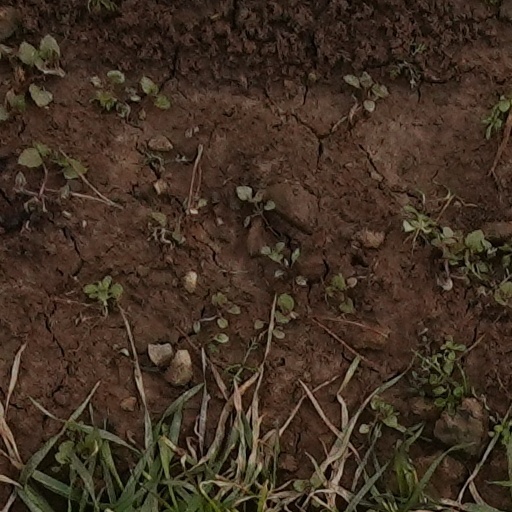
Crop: wheat